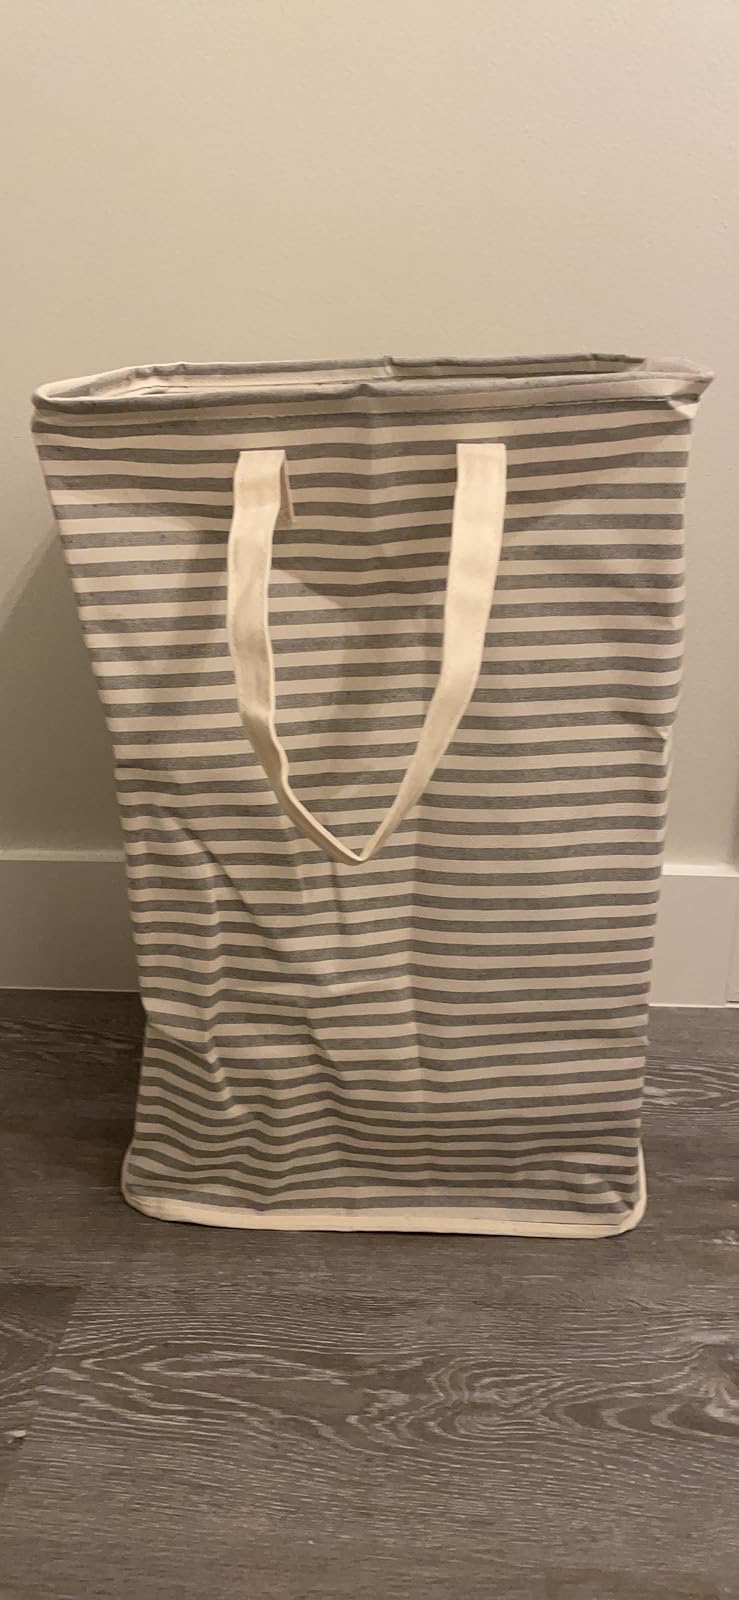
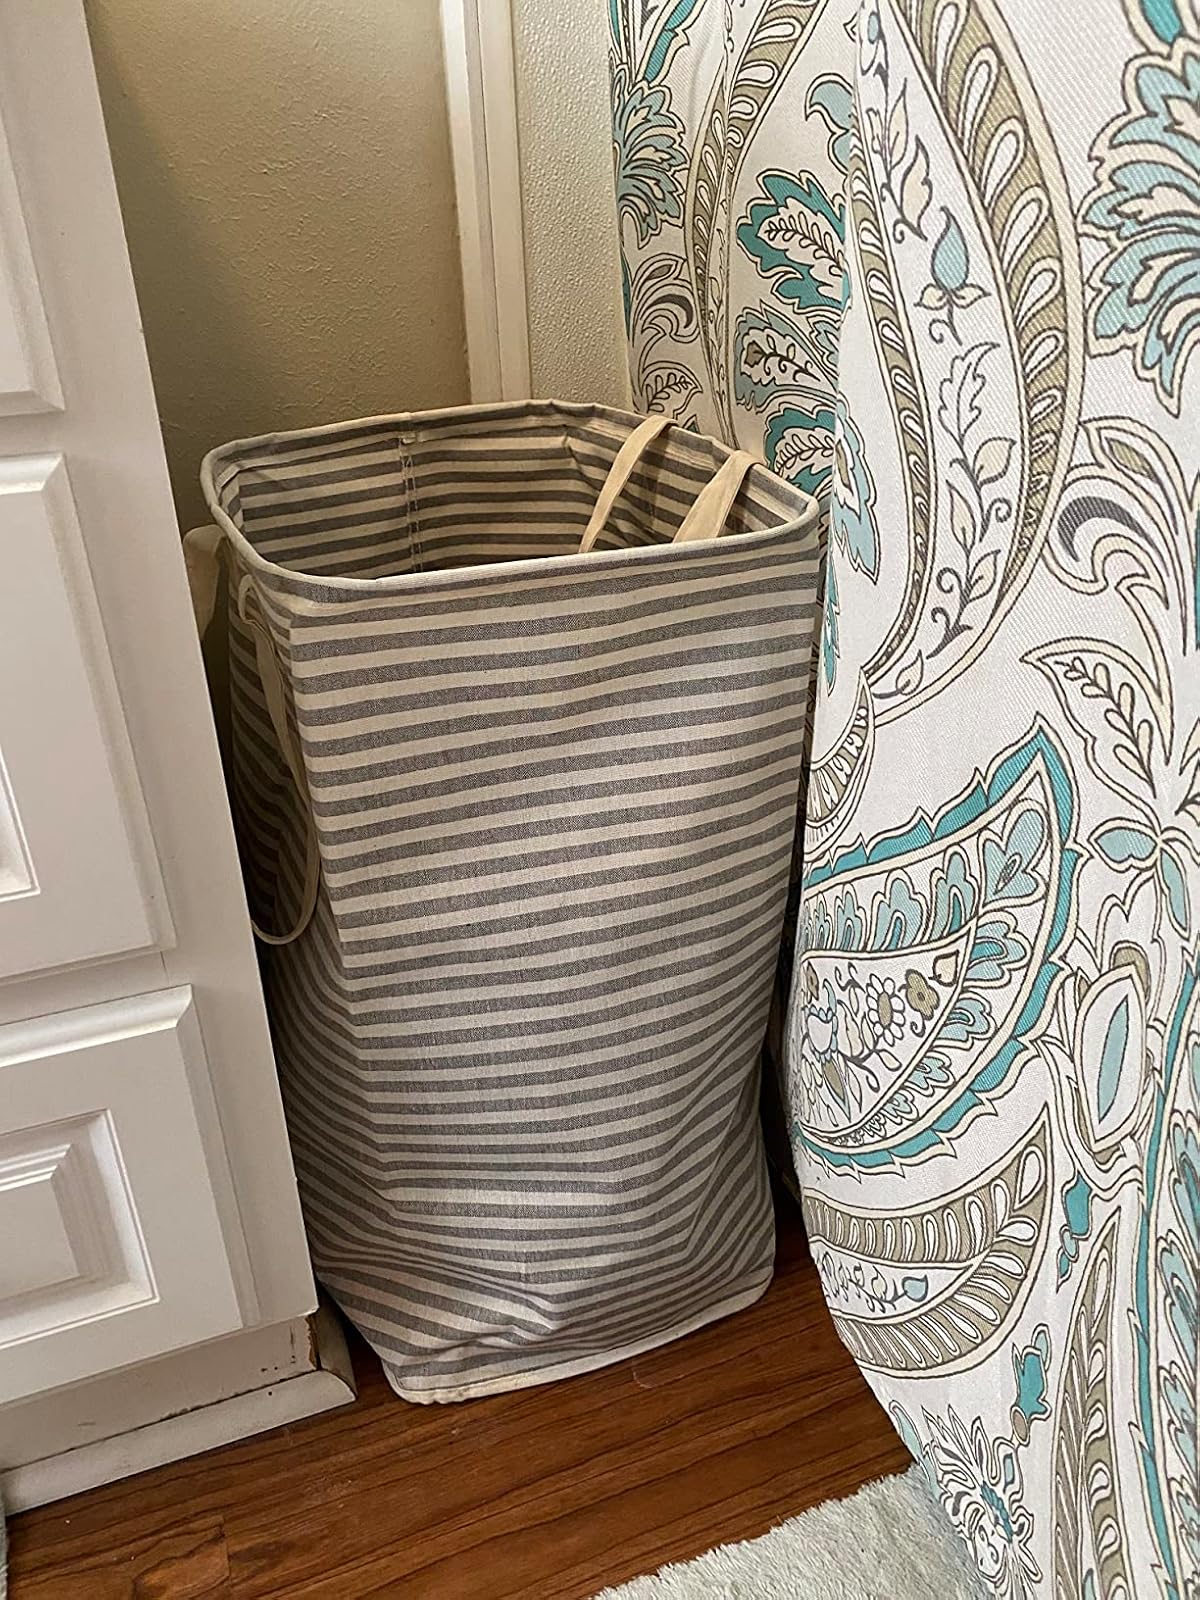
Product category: items_hamper
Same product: yes